John Curtin

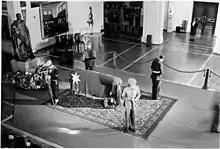
John Curtin's coffin lying in state in Parliament House, July 1945

From June 1942, Widows' Pension Class B was paid to widows without dependent children who were aged 50 and over. The term "widow" included de facto widows who had lived with the deceased spouse for at least three years prior to his death and had been maintained by him. Eligibility was also extended to deserted de jure wives who had been deserted for at least six months, divorced women who had not remarried and women whose husbands were in hospitals for those considered to be insane. From July that year, Widows' Pension Class B was exempted from income tax.